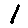
Label: 1